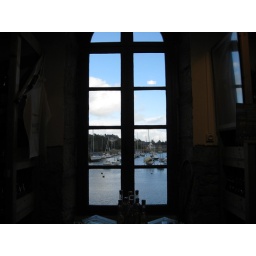
Pont l'Abbe: window over the river